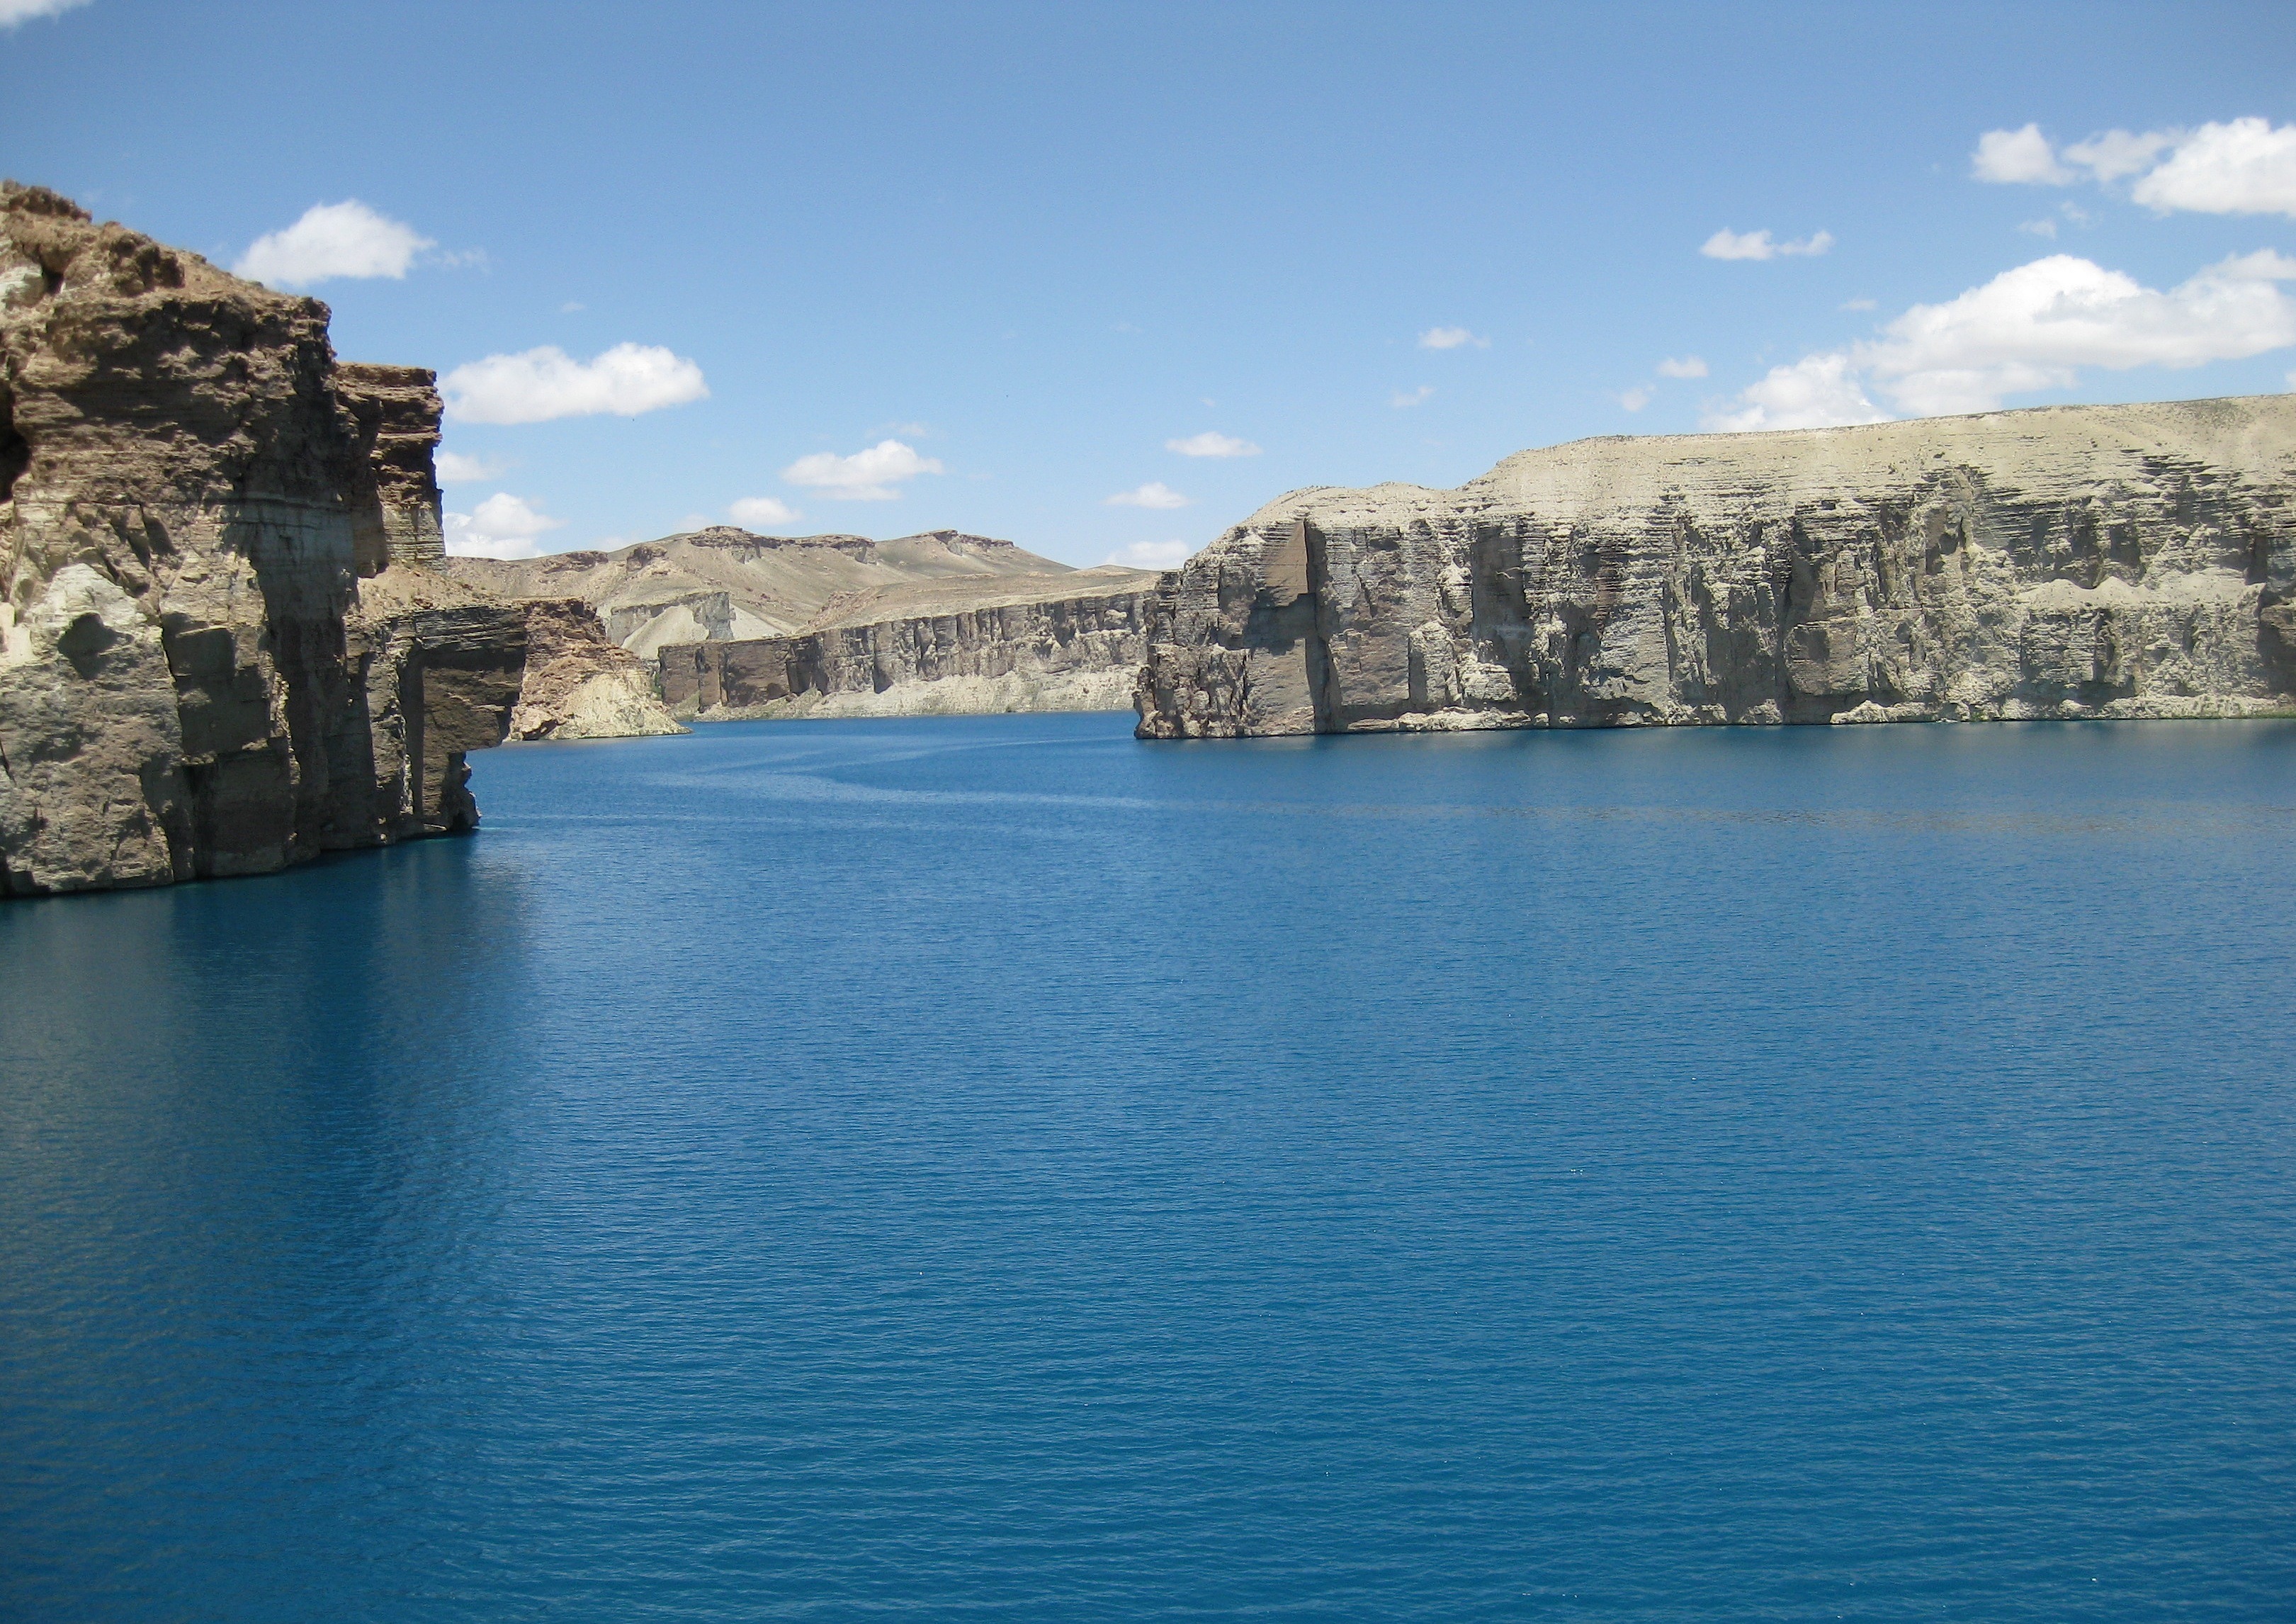
sea, coast, water, nature, mountain, sky, countryside, lake, country, vacation, shoreline, cliff, reflection, bay, fjord, reservoir, terrain, body of water, outside, clouds, mountains, cliffs, loch, crater lake, cape, afghanistan